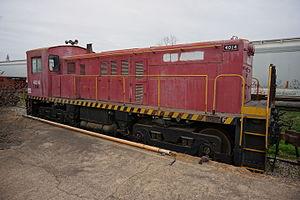
La Baldwin RS-4-TC est une locomotive de manœuvre diesel-électrique construite par Baldwin Locomotive Works entre juillet 1953 et janvier 1955. Les RS-4-TC ont été alimentés par un moteur diesel avec suralimentateur à douze cylindres évalué à 400 chevaux, montée sur une paire d’essieux dans un dispositif de roue B’B’. 74 de ces modèles ont été construits principalement pour l'armée américaine alors que quelques-uns d'entre eux ont servi à l'armée de l'air américaine
Une locomotive de manœuvre est une locomotive destinée aux manœuvres de véhicules isolés ou de rames complètes. On parle couramment de "machine de manœuvre".
Une locomotive de manœuvre est une locomotive destinée aux manœuvres de véhicules isolés ou de rames complètes. On parle couramment de "machine de manœuvre".